The Invisible Hook

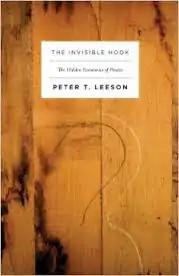
Cover, Published 2011

The Invisible Hook: The Hidden Economics of Pirates is a non-fiction book detailing the similarities between economics and piracy. Author Peter T. Leeson (born July 29, 1979), shows in this book how pirates instigated democratic practices for their mutual profit, ideas which preceded the methods of society in the 16th century.